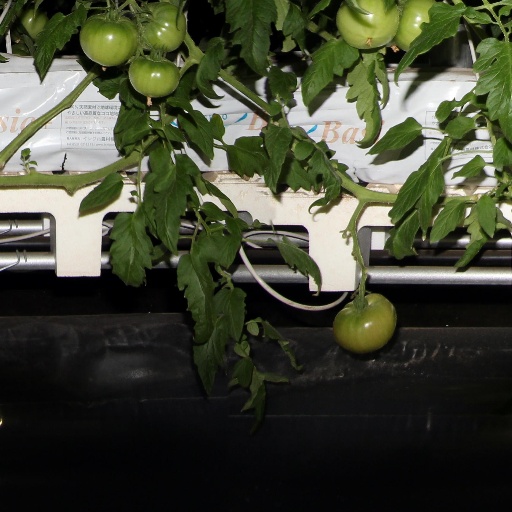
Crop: tomato